Serving Sara

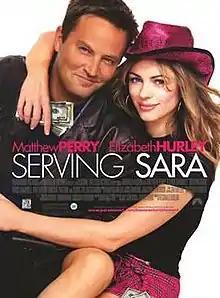
Theatrical release poster

Serving Sara is a 2002 American romantic comedy film directed by Reginald Hudlin and starring Matthew Perry, Elizabeth Hurley, and Bruce Campbell. The story follows a process server given the assignment to serve a British socialite with divorce papers, but is persuaded to serve her husband instead so that she can get a larger portion of his money in the divorce. The film was panned by critics and did poorly at the box office, debuting in the top 10 when it was released on August 23, 2002, in the US, where it grossed only $5,750,000 on the weekend.